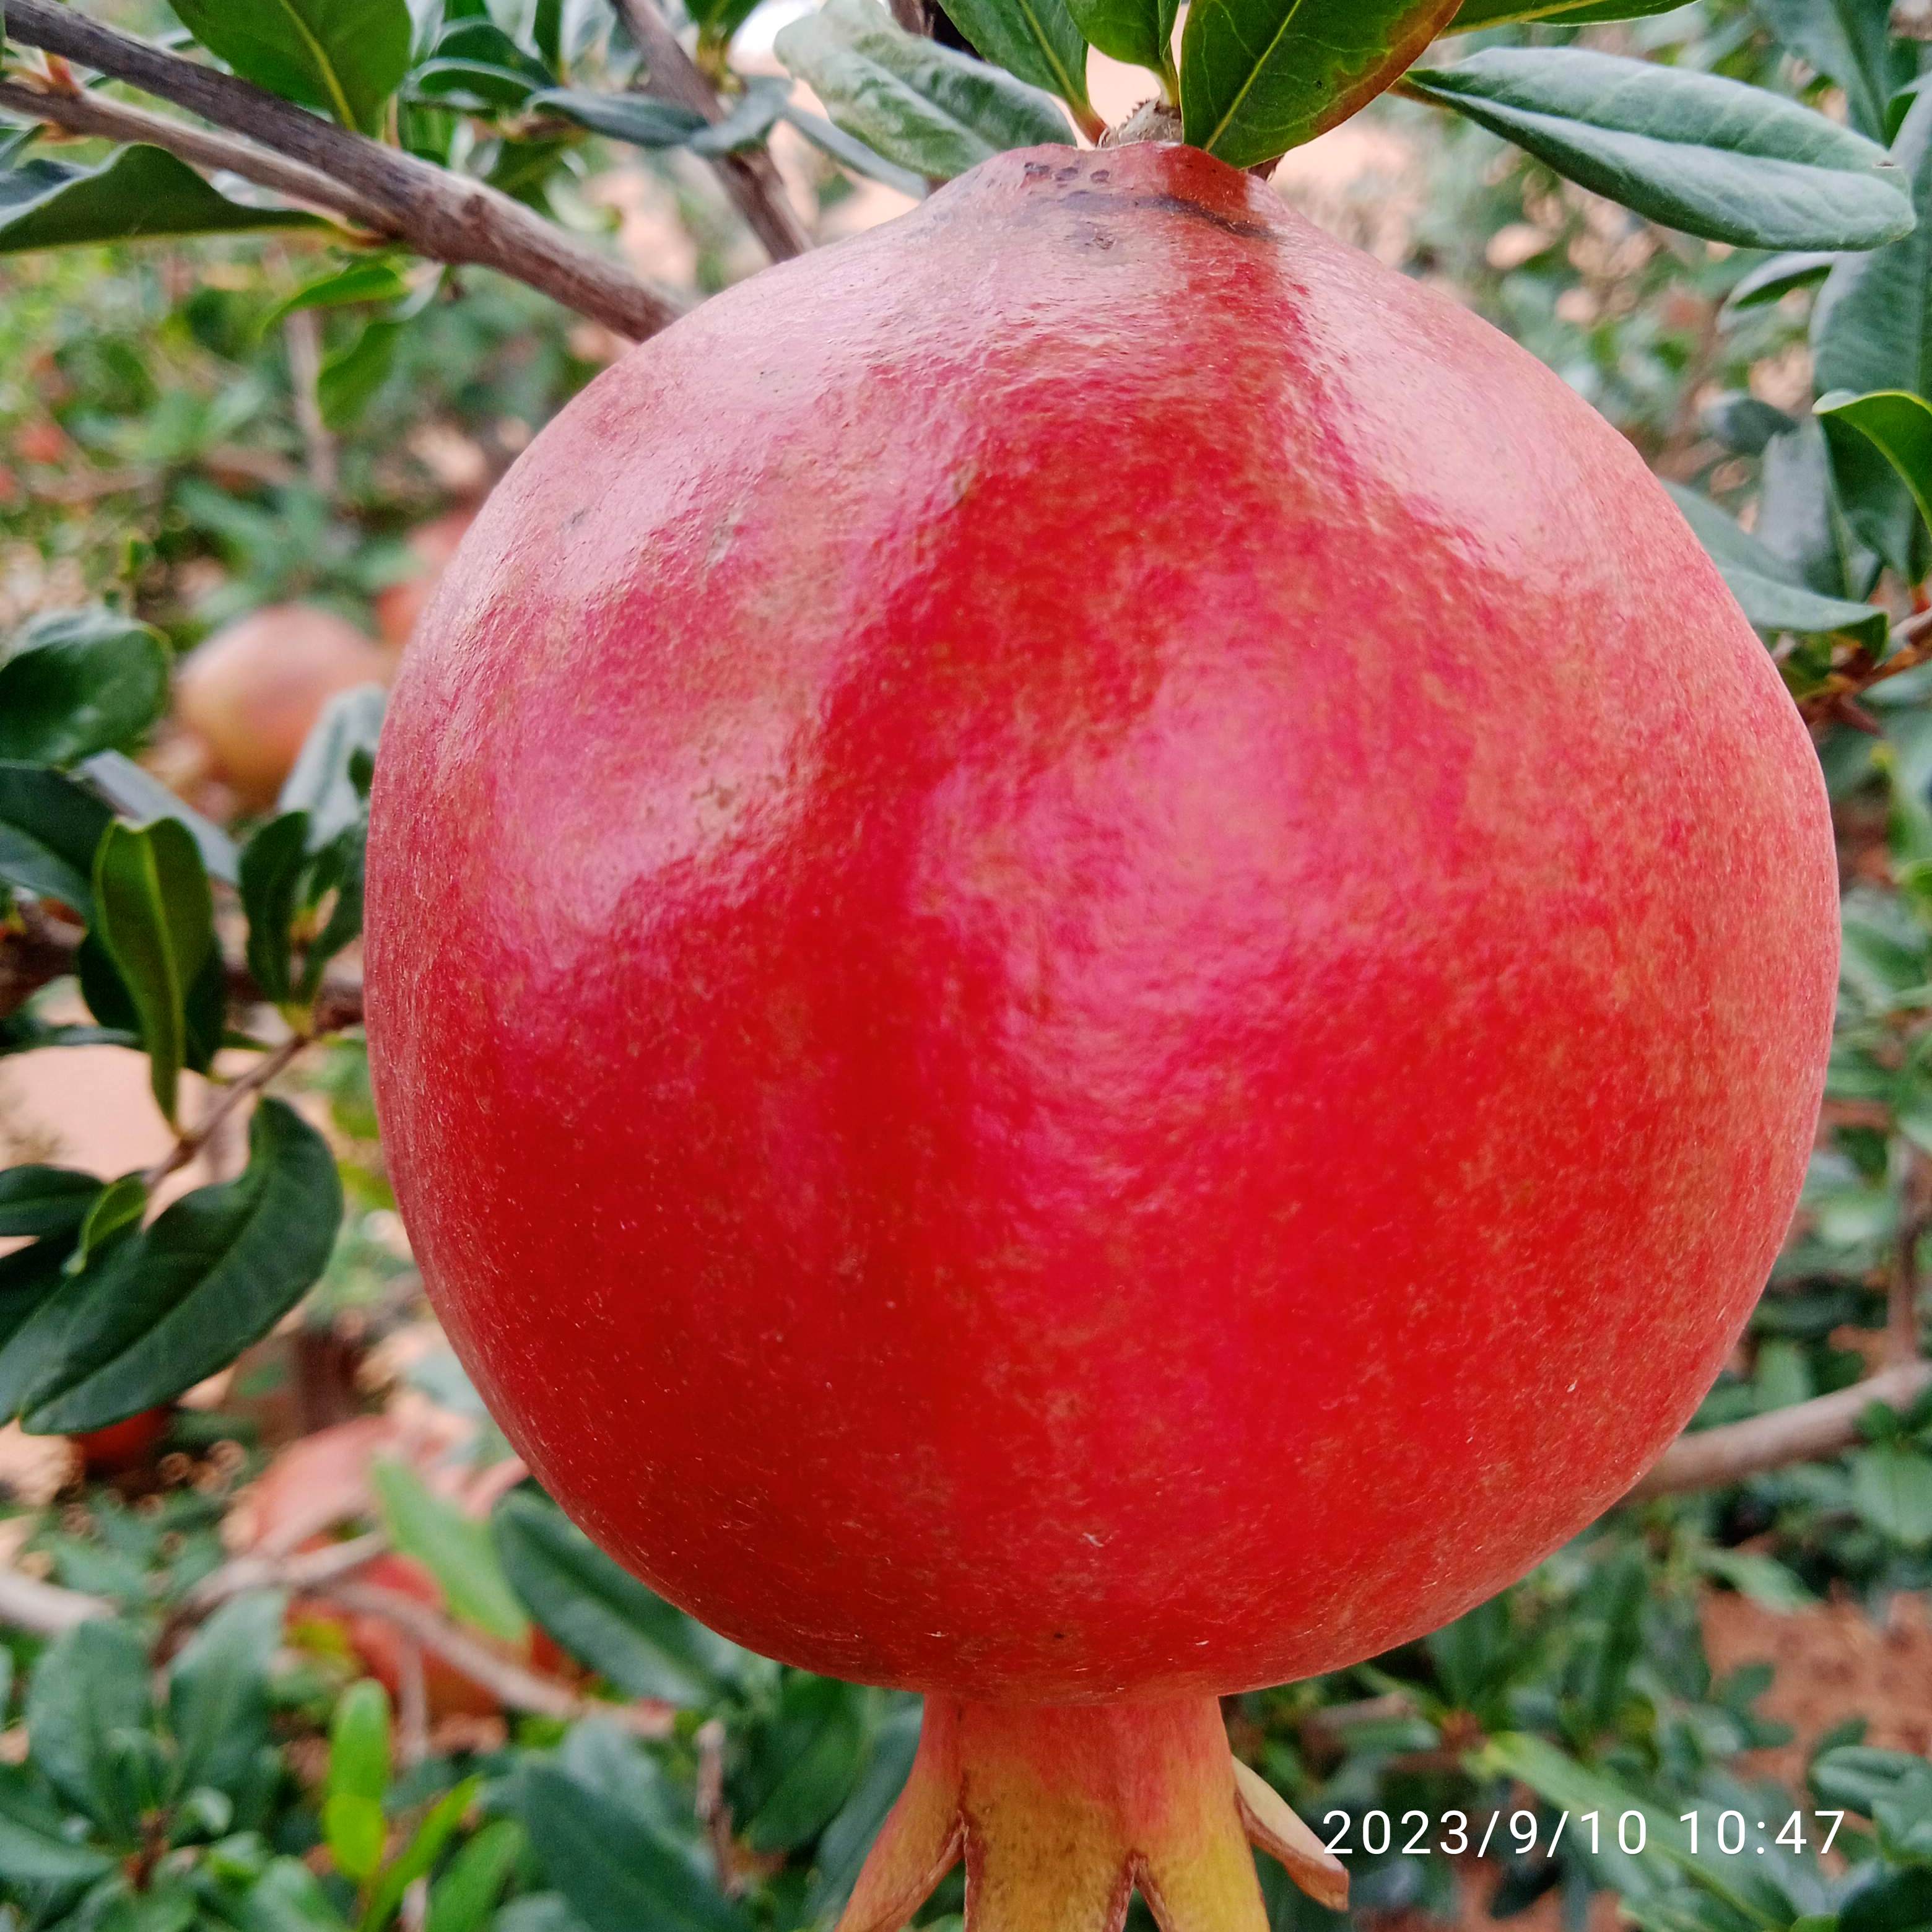
Label: Healthy